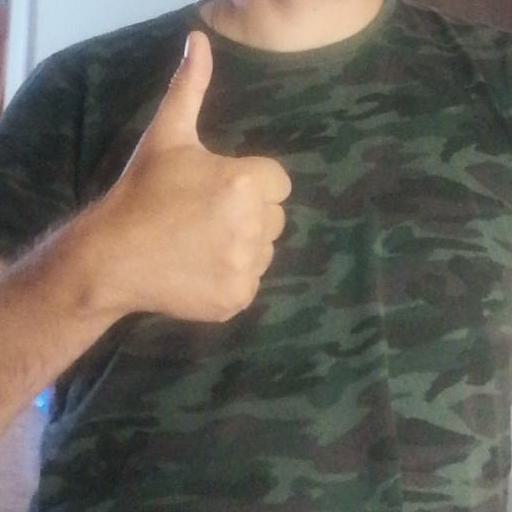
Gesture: like